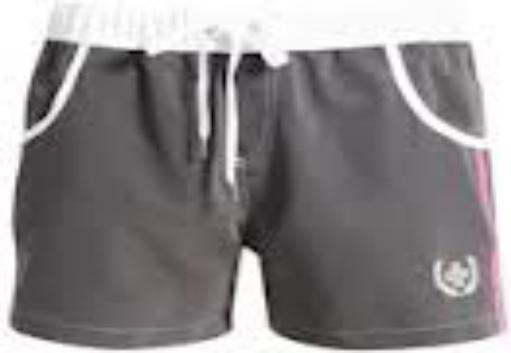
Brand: Andrew Christian
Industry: Clothes